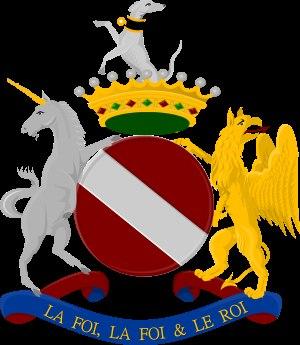
Liste alphabétique non exhaustive de devises de familles belges.